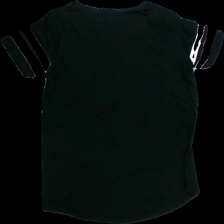
View: back
Type: T-shirt
Category: Ladies
Brand: FBSisters (New yorker)
Colors: Black, White
Material: 100%cotton
Pattern: Plain
Cut: C-collar, Regular
Size: XS
Season: All
Trend: No trend
Stains: No
Price range: <50
Recommended usage: Export